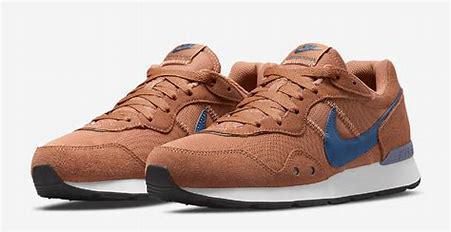
Brand: Nike
Model: Venture Runner